Spisula sachalinensis

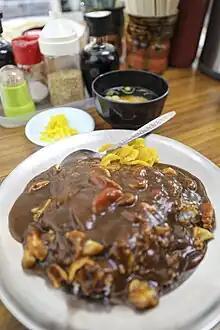
Surf clam curry, a specialty of Tomakomai city in Hokkaido

In Japan, the technical name is "ubagai" ("old woman's clam"). However, in the Hokkaido region, it is called "hokkigai" ("northern clam"). In the Ainu language, it is called "poksey" or "tutturep".